Baden main line

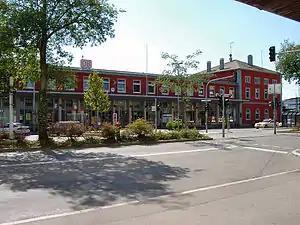
Singen station

The line between Basel and Waldshut was duplicated during the 1980s, with the exception of the Laufenburg–Laufenburg-Ost section. There is also double track line between Beringen and Konstanz-Petershausen, the other sections are single track. The section of the High Rhine Railway between Konstanz and Singen was electrified as part of the electrification of the Black Forest Railway to Singen in 1977. The gap between Singen and Schaffhausen was electrified in 1990.